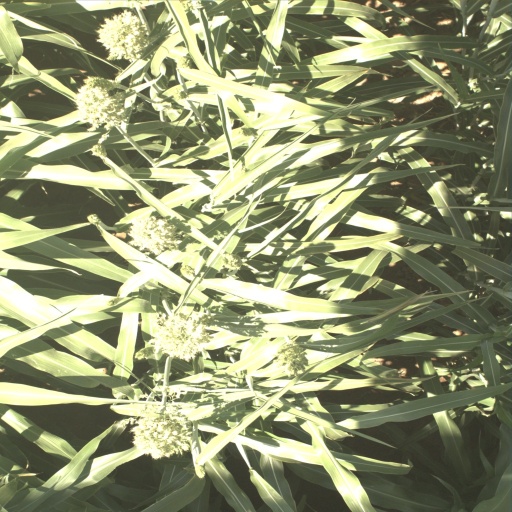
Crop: sorghum